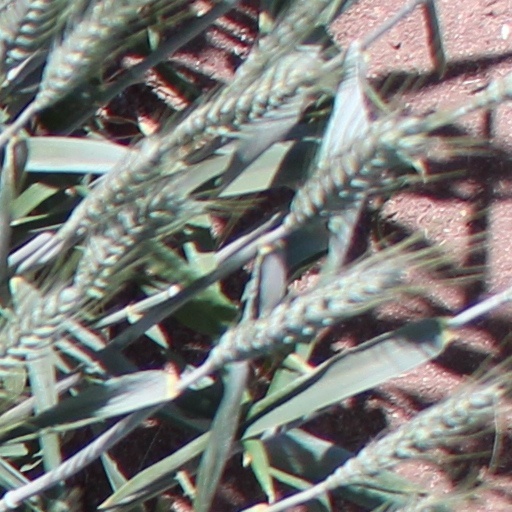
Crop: wheat